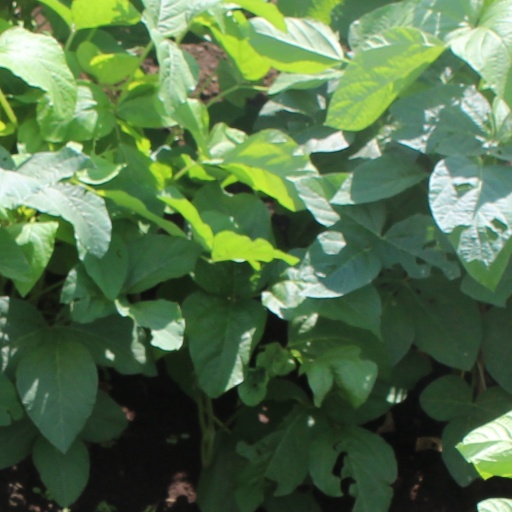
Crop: soybean